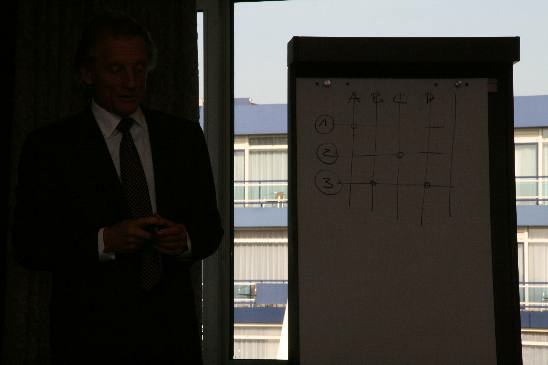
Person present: Yes